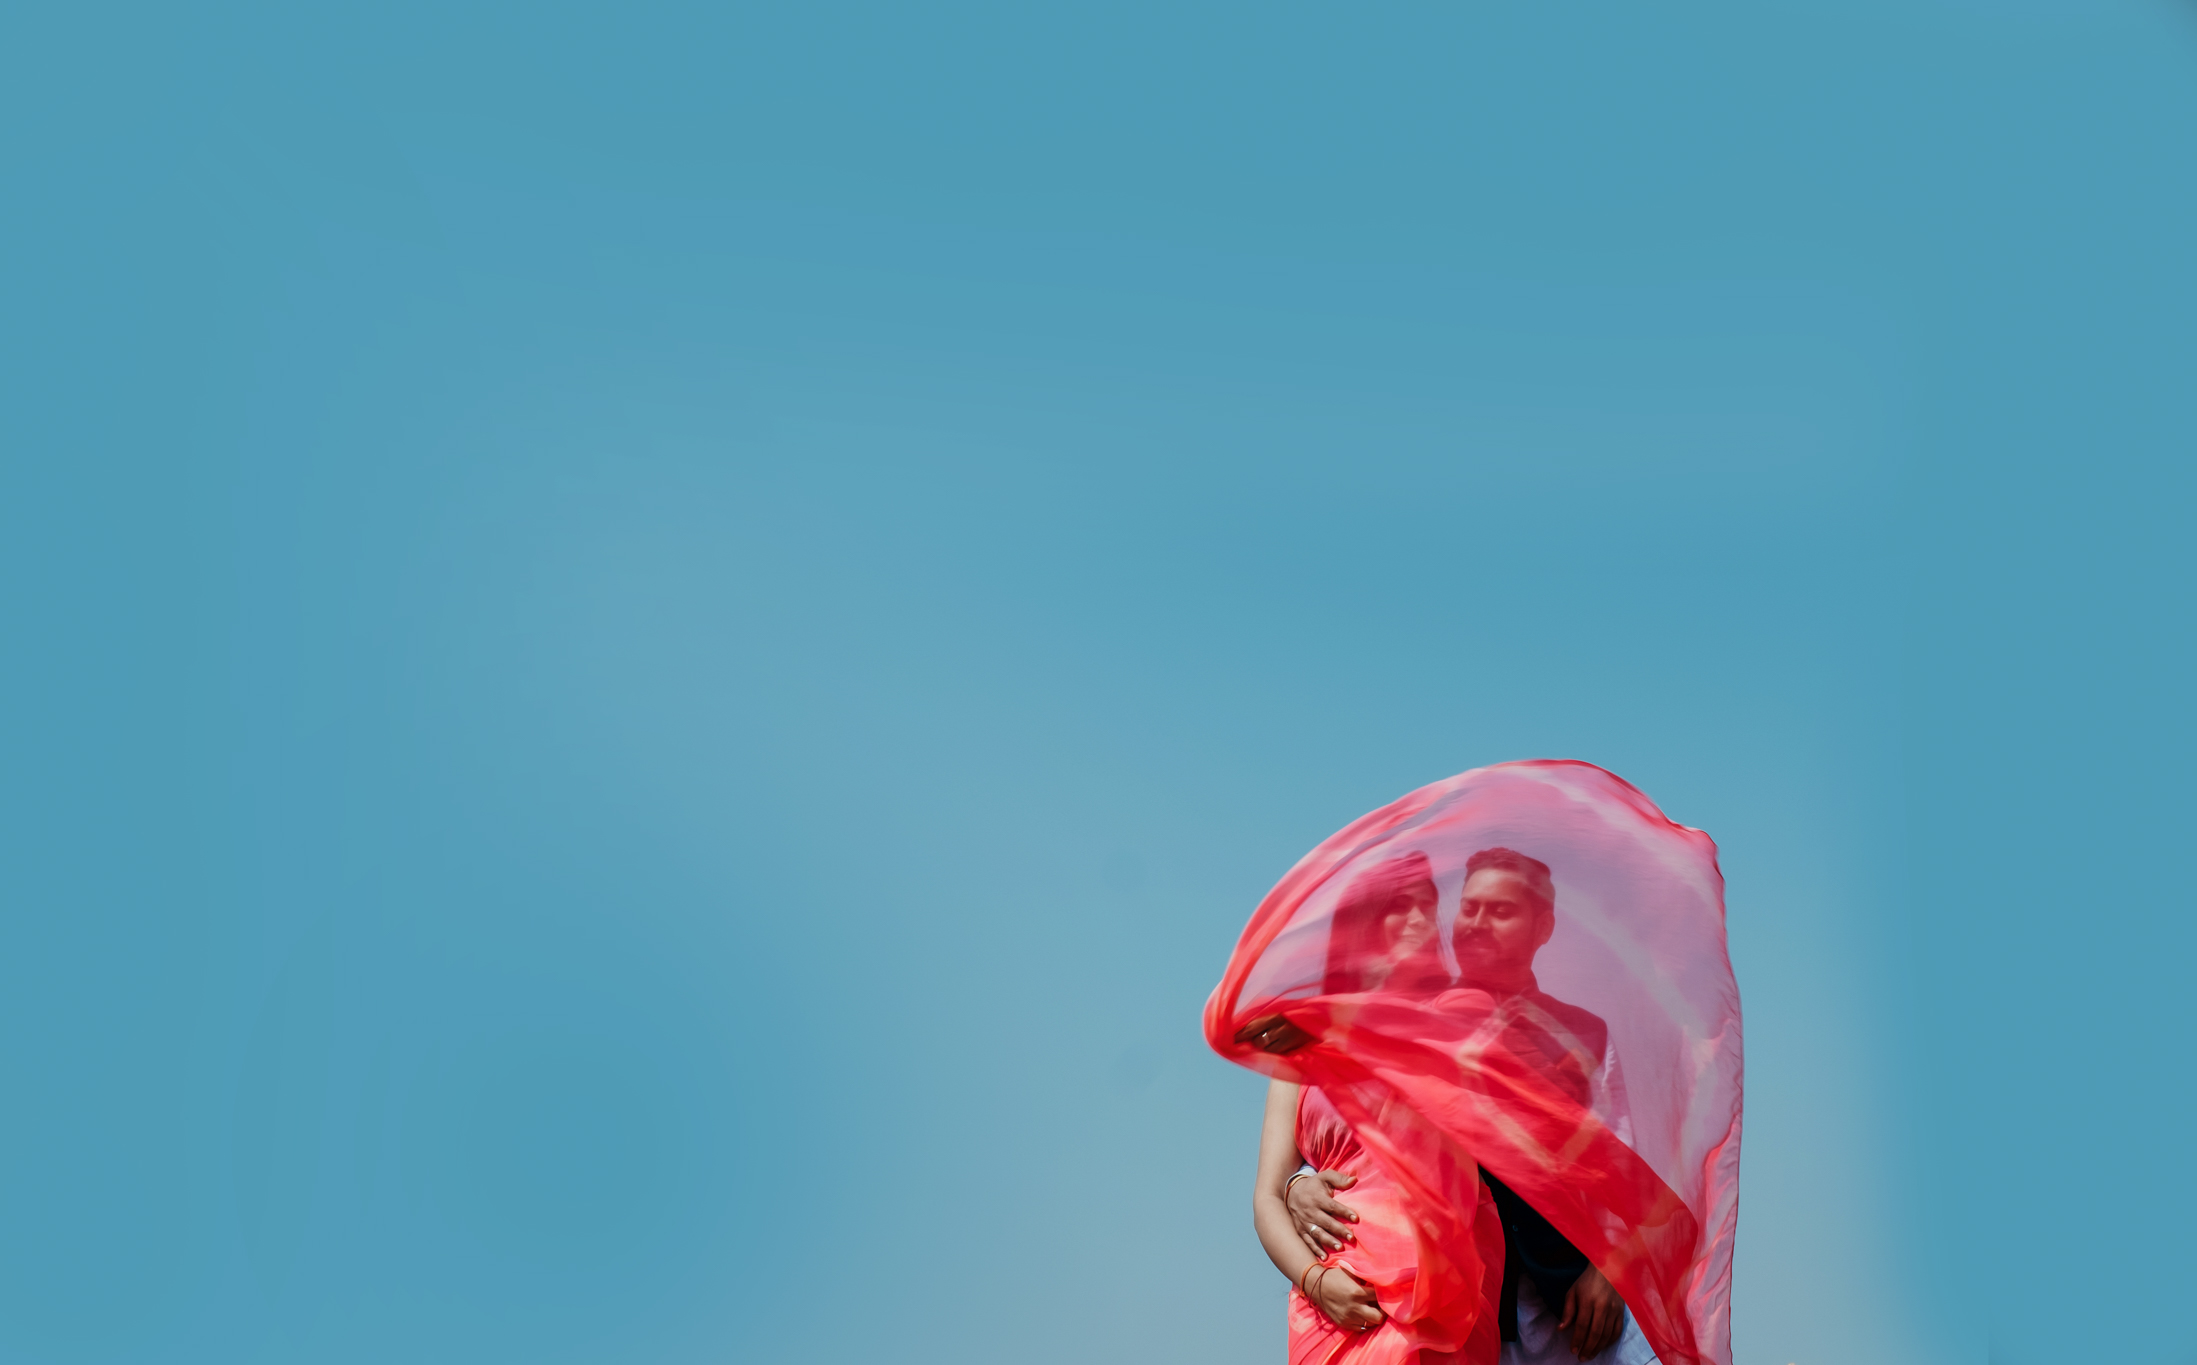
prewedding, sky, love, color, shashankimages, engagement, blue, red, water, photography, shoe